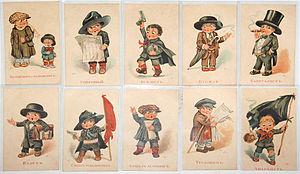
Vladimir Amossovitch Tabourine est un illustrateur, journaliste et photoreporter russe, qui a également connu une période de grande renommée en Russie avant la révolution d'Octobre pour ses cartes postales et ses affiches.